Catharine Carter Critcher

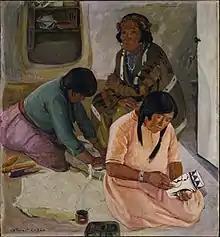
"Indian Women Making Pottery", oil on canvas, c. 1924, in the collection of the Smithsonian American Art Museum

In 1909 Critcher returned to the United States and began teaching at her alma mater, the Corcoran, where she remained on the faculty until 1919; her pupils there included Lillian Elvira Moore Abbot. In 1919 she founded another school, this time in Washington, called variously The School of Painting and Applied Arts or the Critcher School. There instructors offered one- and two-year courses in fine and commercial art, teaching a variety of styles and disciplines. She ran the school until 1940, when she decided to devote herself to painting full-time. In 1922 Critcher began teaching with sculptor Clara Hill. During the 1930s she ran the Red Rock Cove Art Camp on property which she rented near Saltville, Virginia. During the 1910s and 1920s she lived at The Woodley in Washington. Her studio was located on St. Matthew's Court; this is also given as the first address of her school, which later moved to a location along Connecticut Avenue. Among the institution's pupils was Sarah Blakeslee, whom Critcher encouraged to enroll in the Chester Springs branch of the Pennsylvania Academy of the Fine Arts upon graduation from high school. Critcher was assisted in running the school by her sister Louisa Kennon Critcher, known as "Lulie", who was also an artist.